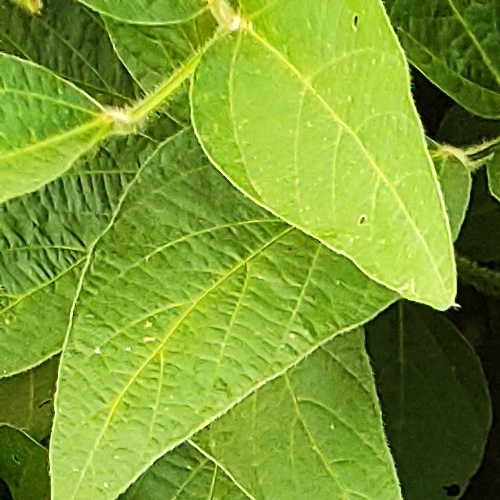
Label: Diabrotica_speciosa